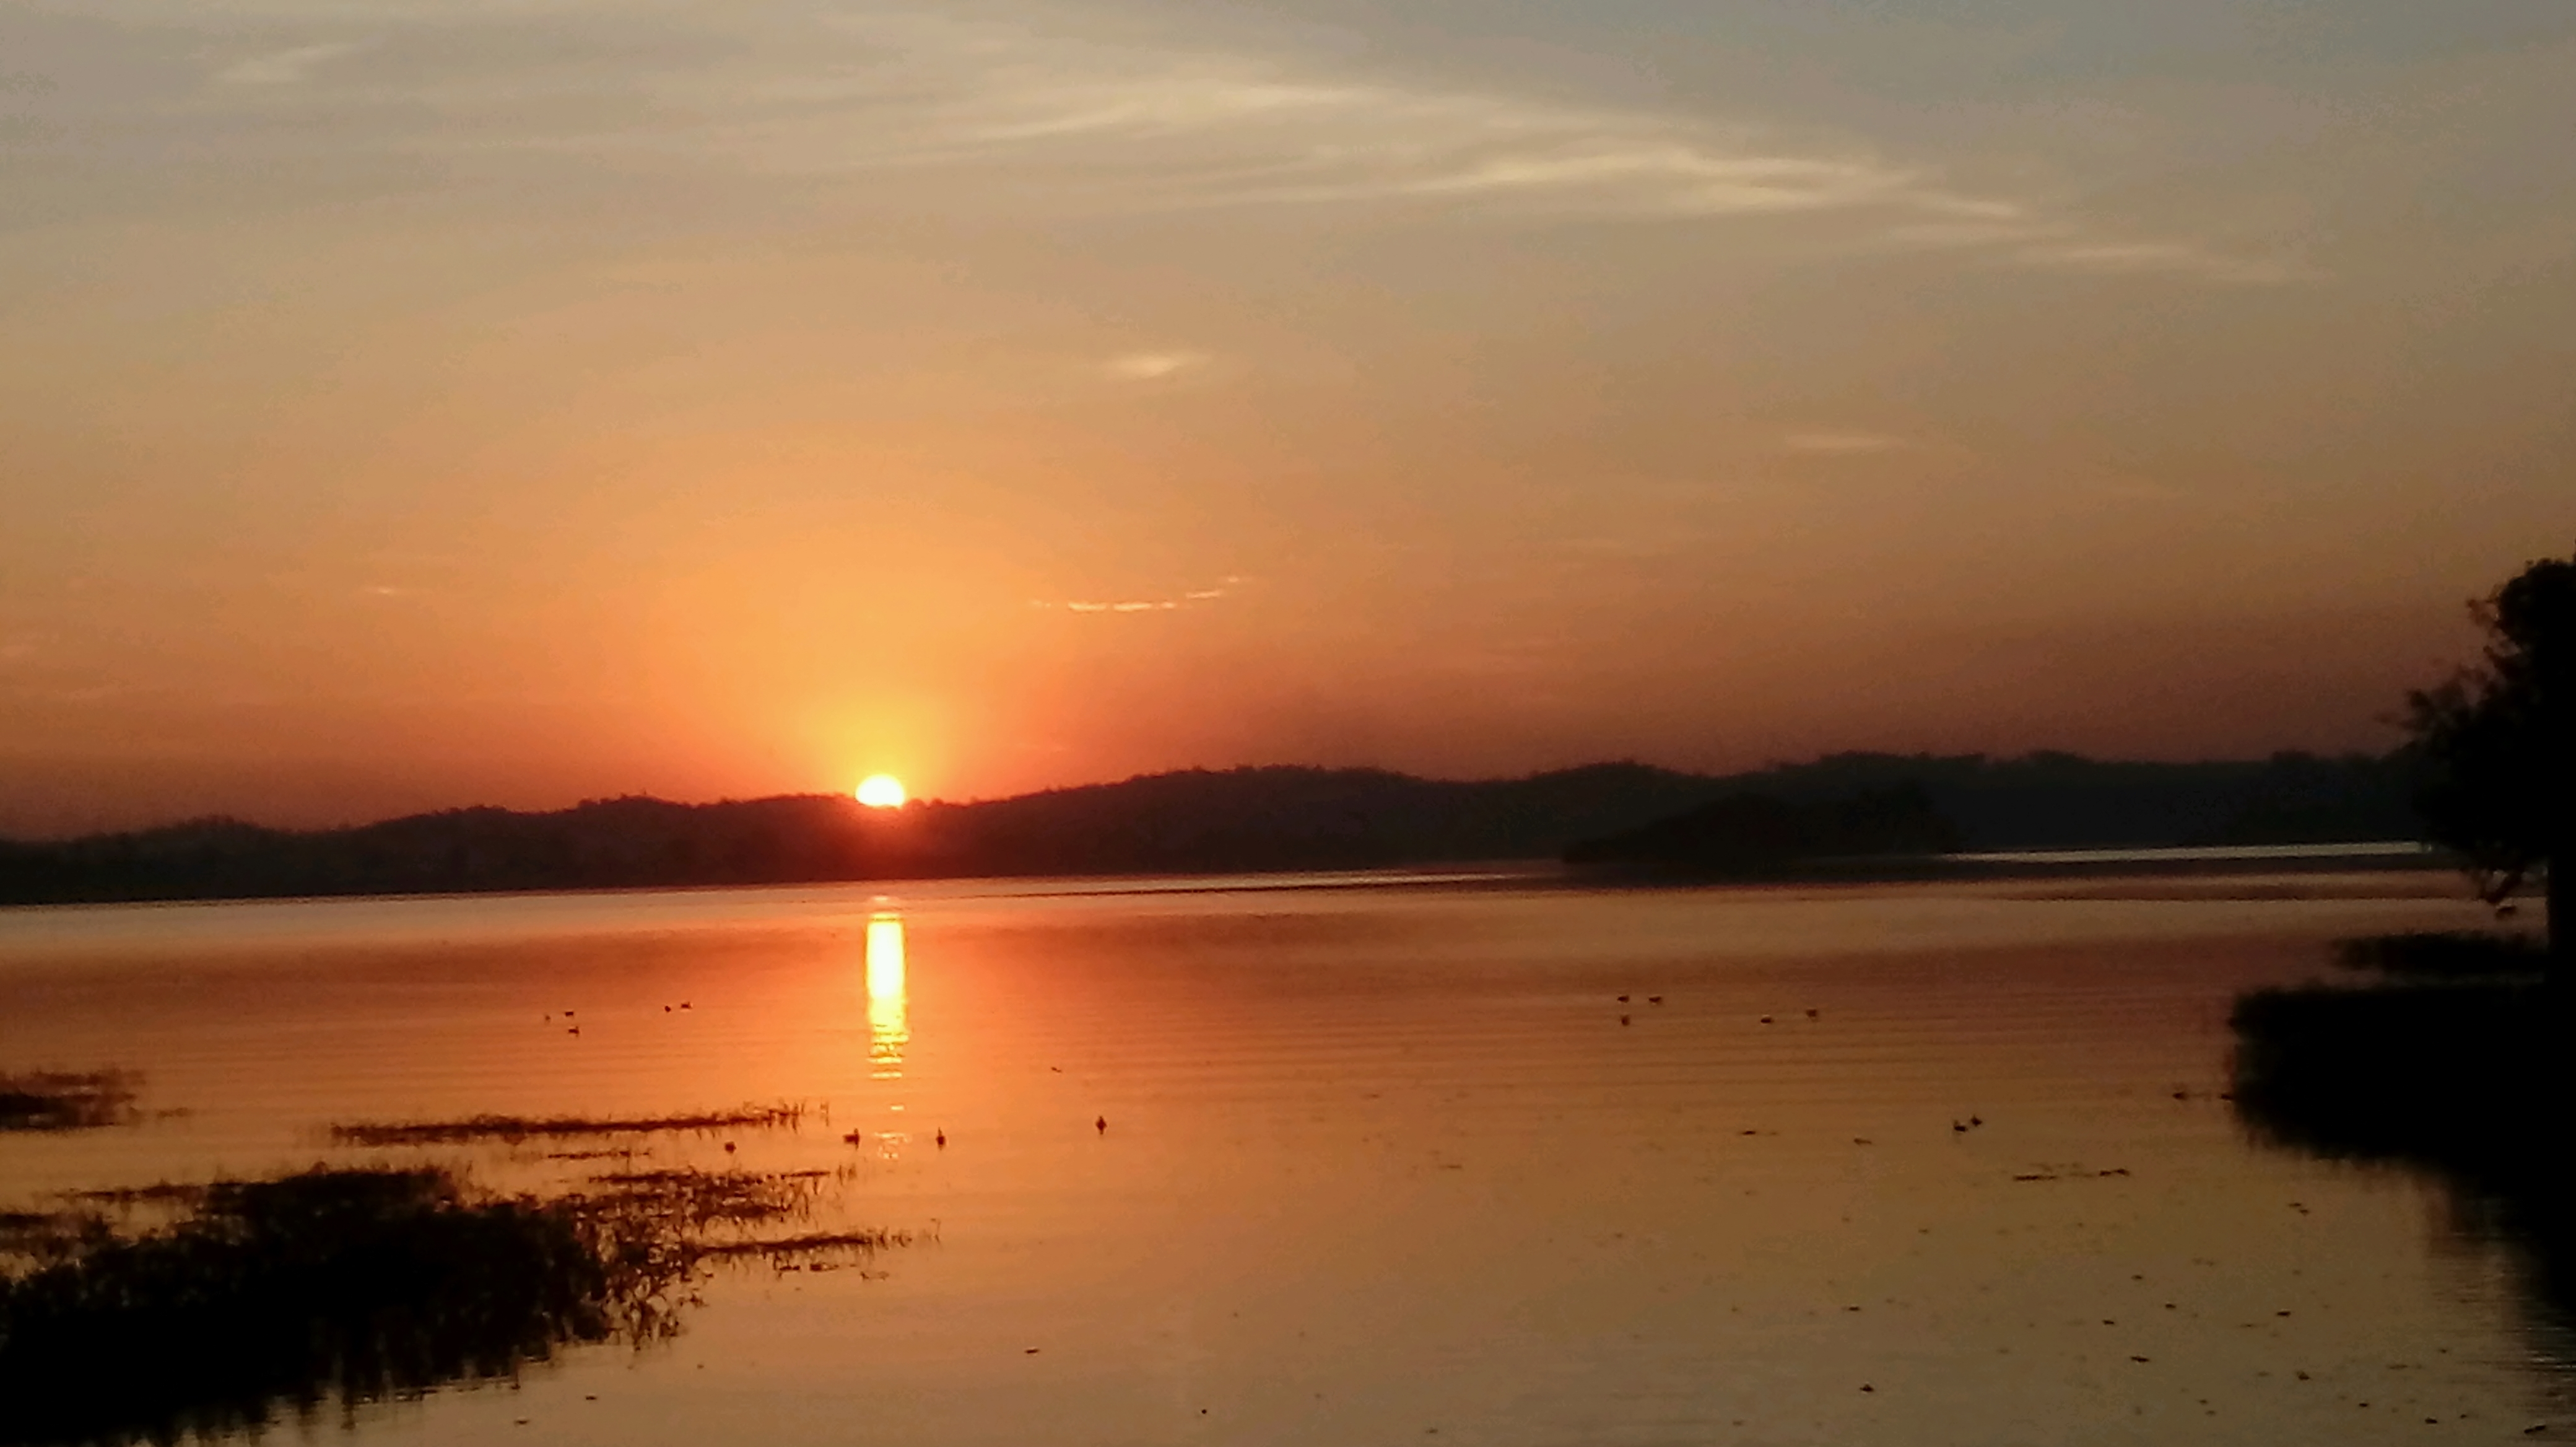
natural, body of water, nature, dusk, sunset, atmosphere, sun, natural landscape, water resources, liquid, sunrise, evening, reflection, landscape, horizon, waterway, afterglow, coastal and oceanic landforms, fluid, bank, sunlight, orange, atmospheric phenomenon, amber, light, ecoregion, astronomical object, shore, coast, red sky at morning, loch, morning, geological phenomenon, reservoir, lake, heat, peach, beach, calm, wetland, backlighting, dawn, river, meteorological phenomenon, inlet, sound, lake district, lacustrine plain, floodplain, lens flare, bay, cape